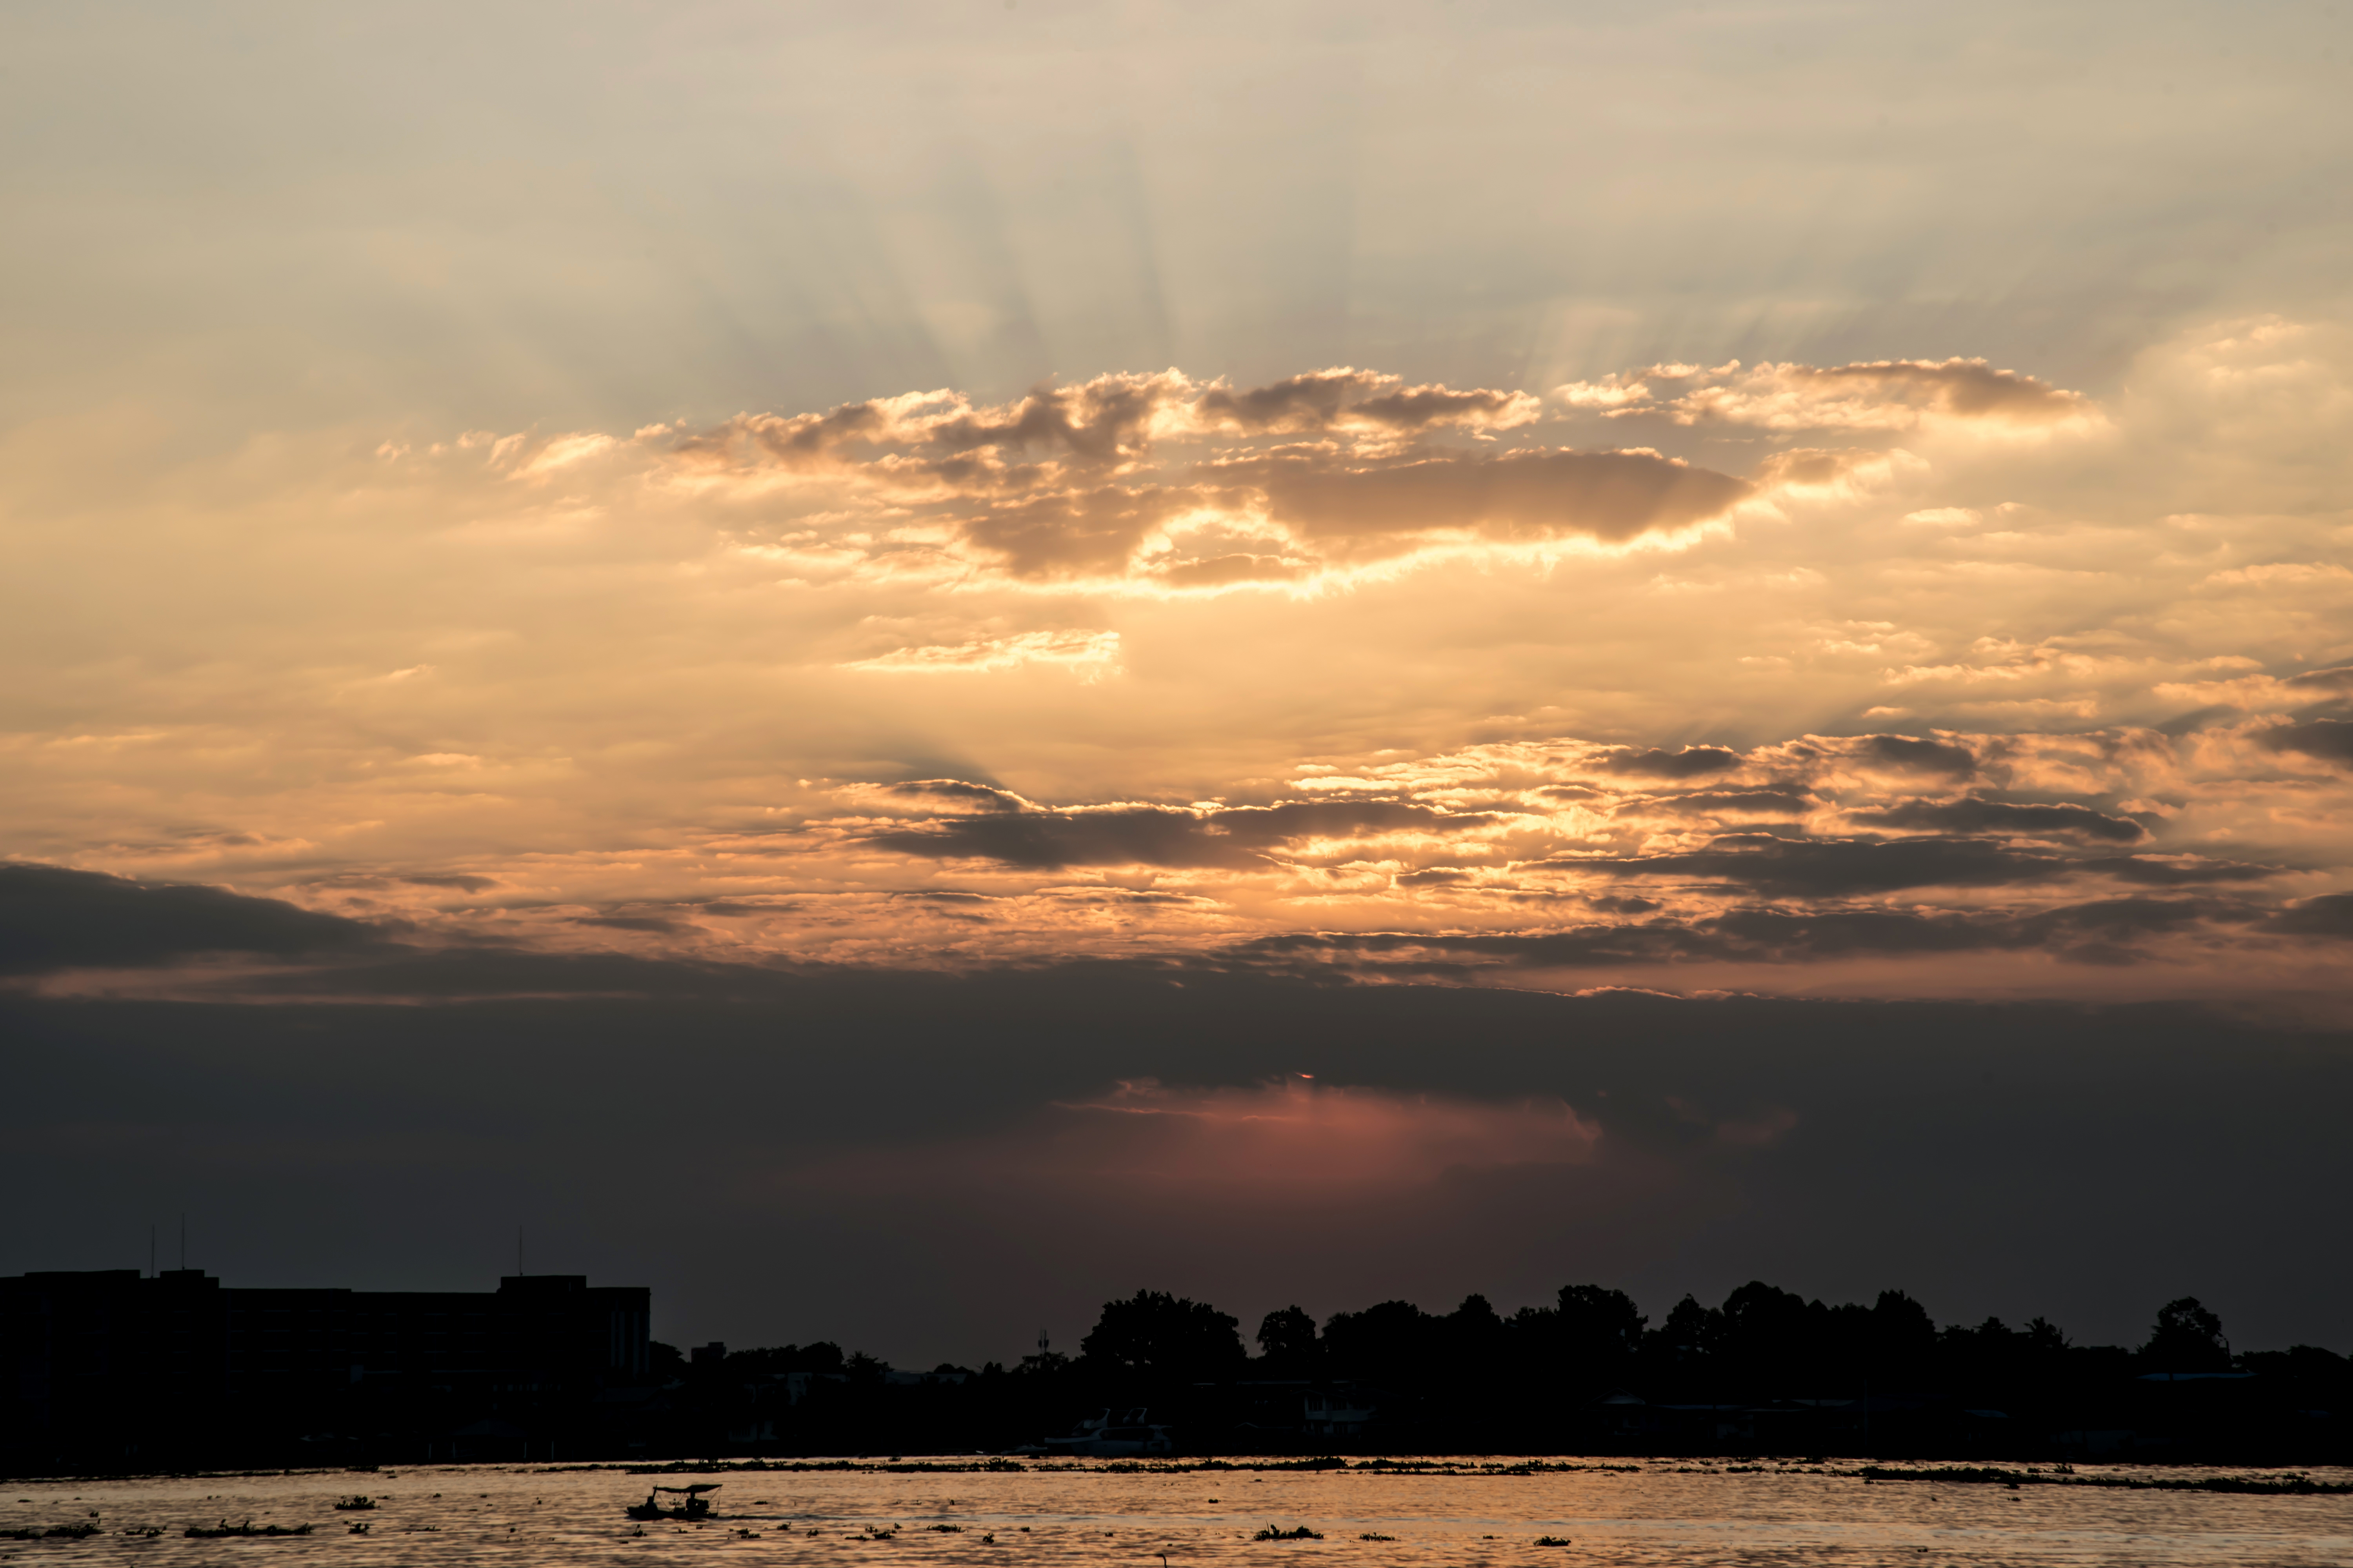
evening, sky, after, sunset, cloud, horizon, water, sea, dusk, afterglow, atmospheric phenomenon, morning, sunlight, cumulus, ocean, sunrise, atmosphere, sound, tree, calm, coast, river, lake, loch, dawn, meteorological phenomenon, beach, sun, bay, landscape, bank, vacation, mountain, reflection, wave